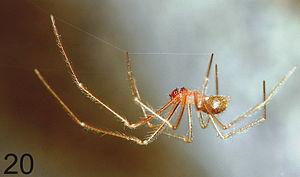
Typhlonesticus gocmeni est une espèce d'araignées aranéomorphes de la famille des Nesticidae.